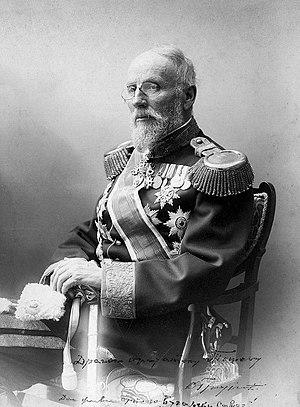
Sava Grujić, né le 25 novembre 1840 à Kolari et mort le 3 novembre 1913 à Belgrade, était un général serbe, diplomate, homme d'État, membre du Parti Radical.